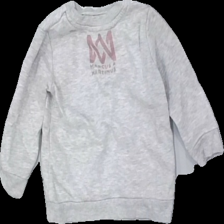
View: back
Type: Sweater
Category: Children
Brand: H&M
Colors: Grey
Material: 52% Cotton 48% Polyester
Pattern: Other
Cut: Regular, C-collar
Size: 92
Season: All
Price range: <50
Recommended usage: Export
Description: damaged print